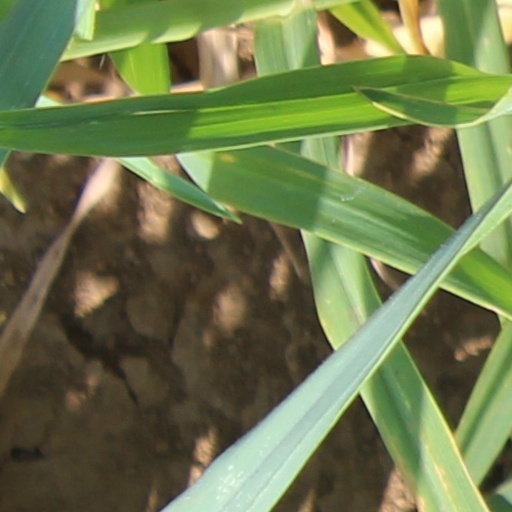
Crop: wheat